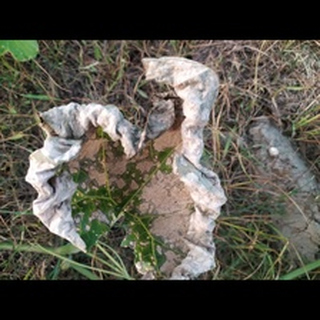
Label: pumpkin_powdery_mildew